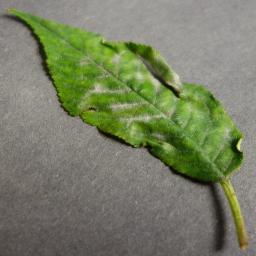
Label: Cherry___Powdery_mildew